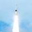
Label: rocket